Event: Nepal Earthquake
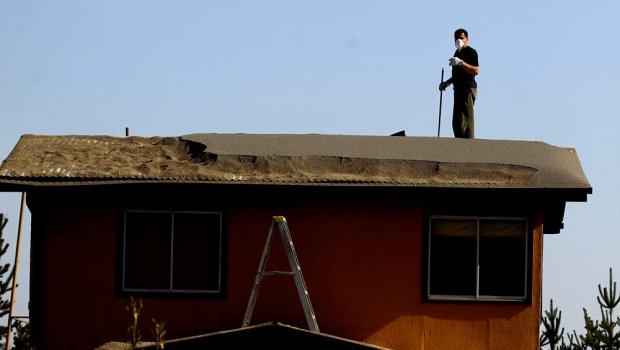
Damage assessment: damage